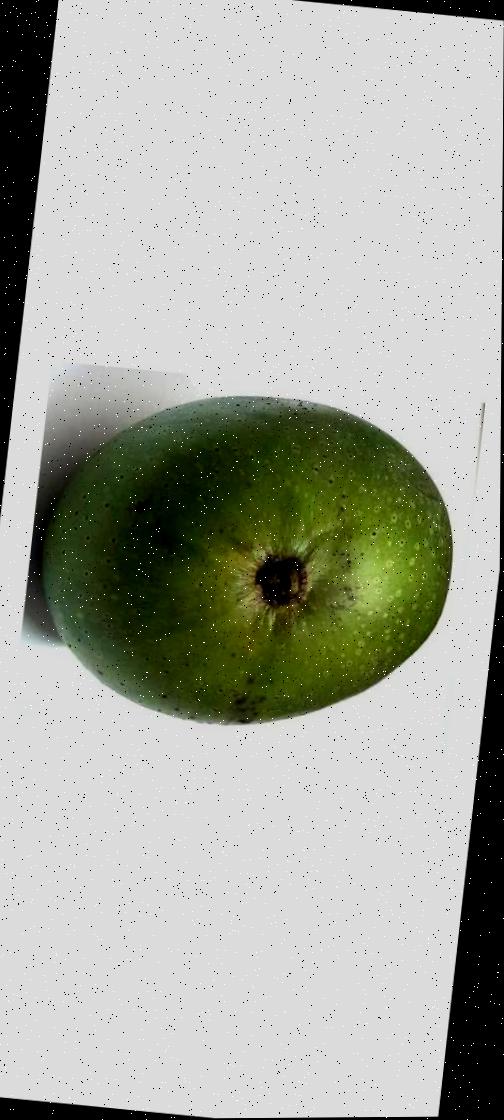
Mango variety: Ashshina Zhinuk